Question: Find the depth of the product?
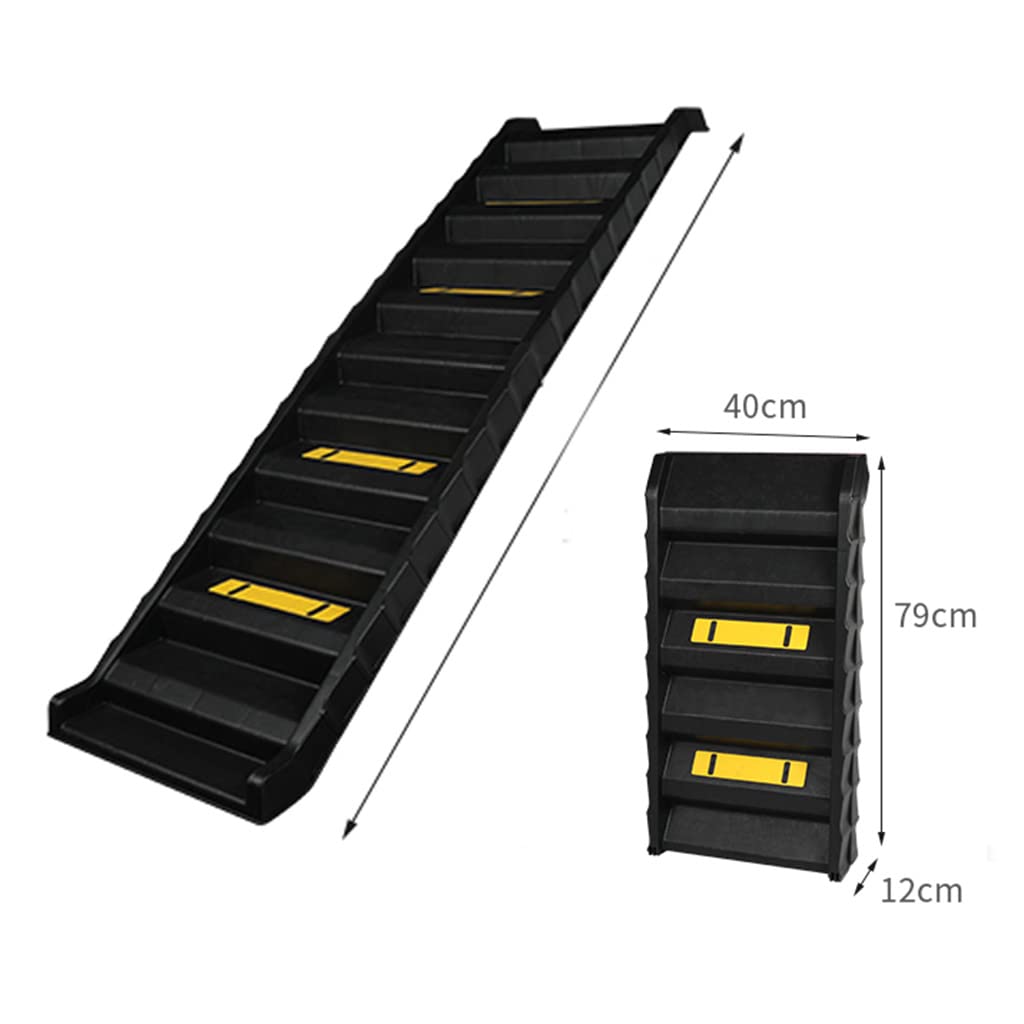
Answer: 79.0 centimetre